Kikugawa Station

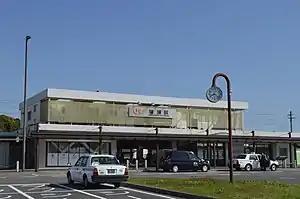
JR Kikugawa Station in 2021

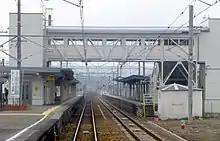
Station platforms, 2014.

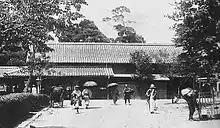
In the Taishō period

Kikugawa Station is served by the Tōkaidō Main Line, and is located 222.2 kilometers from the starting point of the line at Tokyo Station.